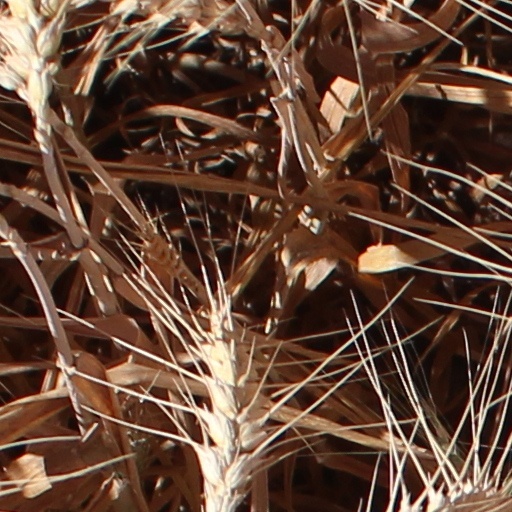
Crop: wheat